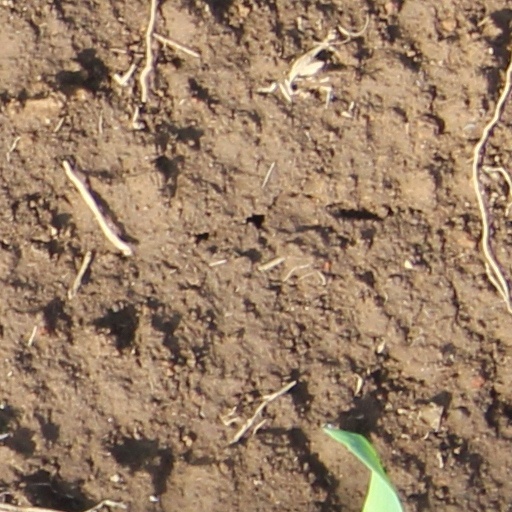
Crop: wheat